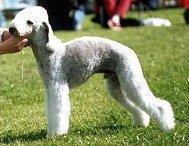
Bedlington_terrier